Bolton Wanderers F.C.

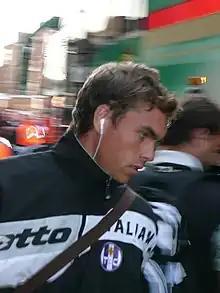
Bolton broke their transfer record in 2008 when they signed Swedish forward Johan Elmander

The 2007–08 season saw Bolton survive with a 16th-place finish, their safety being confirmed on the final day of the season, as they went on an unbeaten run for their final five games, as well as getting to the last sixteen of the UEFA Cup. Former assistant manager Sammy Lee replaced Allardyce as manager, but a poor start to the season saw him replaced by Gary Megson. During the European run, Bolton gained an unexpected 2–2 draw against former European champions Bayern Munich, as well as becoming the first English team to beat Red Star Belgrade in Belgrade. They also defeated Atlético Madrid on aggregate before being knocked out by Sporting Lisbon.